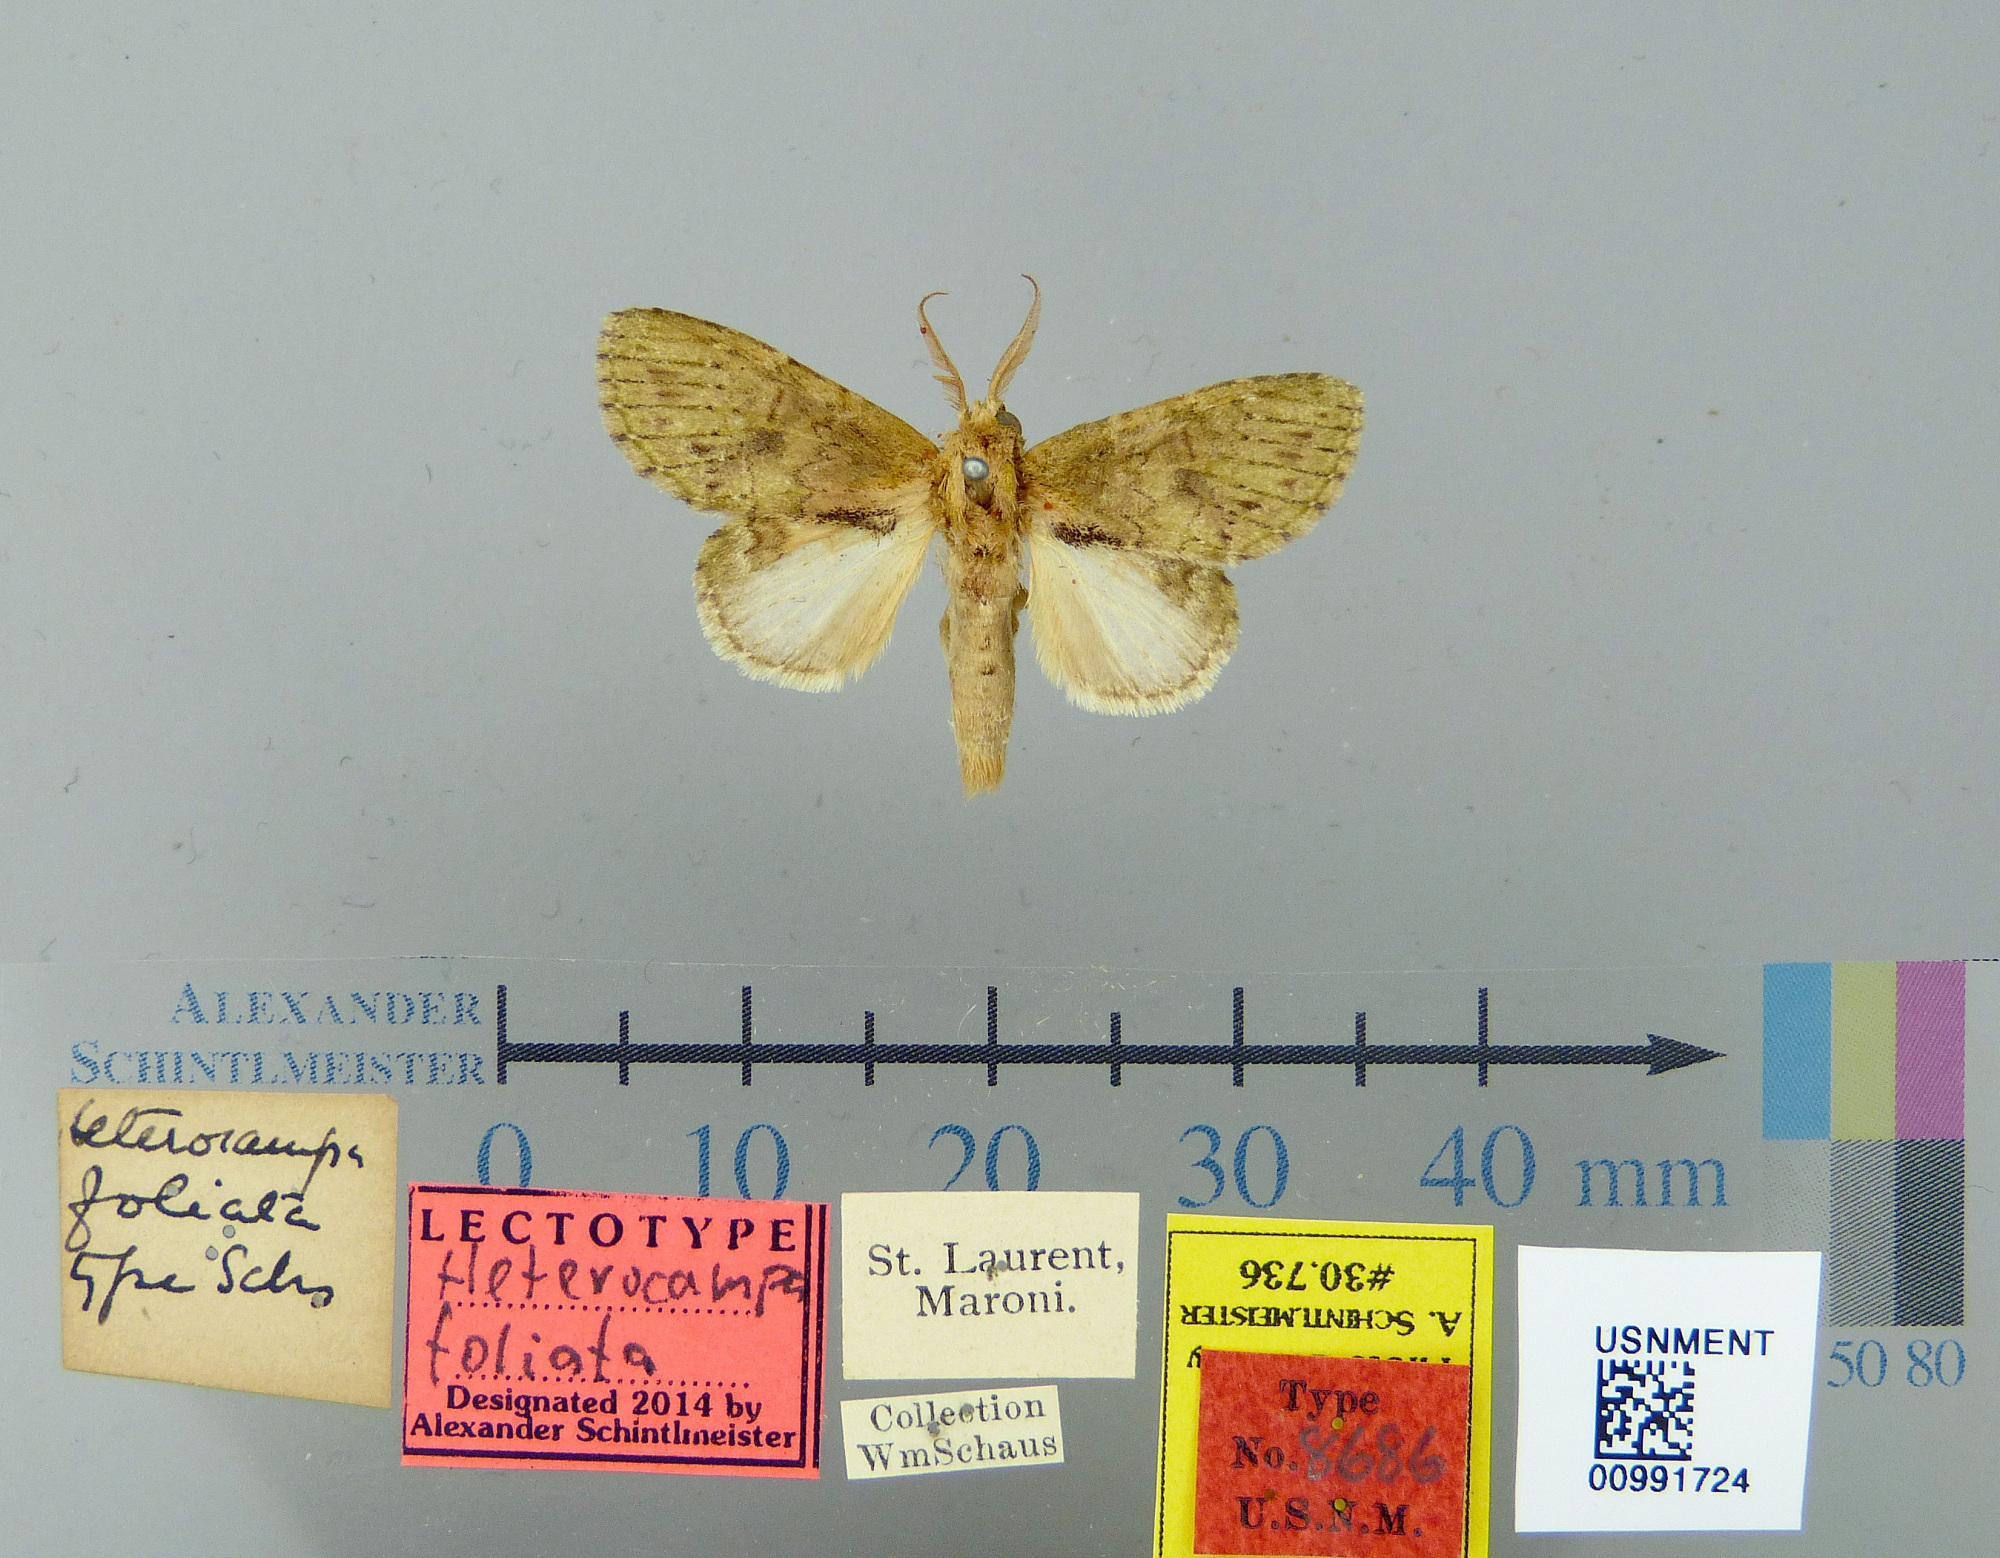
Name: Heterocampa foliata
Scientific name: Heterocampa foliata Schaus, 1906
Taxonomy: Animalia, Arthropoda, Insecta, Lepidoptera, Notodontidae
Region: [Not Stated]
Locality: St. Laurent, Maroni, French Guiana, France
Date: [Not Stated]